The Green Felt Jungle

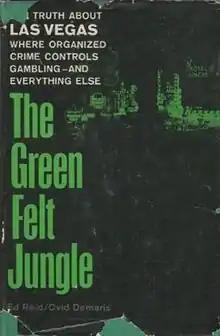
First edition

The Green Felt Jungle is a 1963 book by Ovid Demaris and Ed Reid. It exposes Las Vegas's dark underbelly, discussing the role of mobsters, prostitution, and political influence peddling in control of the city. It was a "New York Times" Best Seller for 23 weeks.